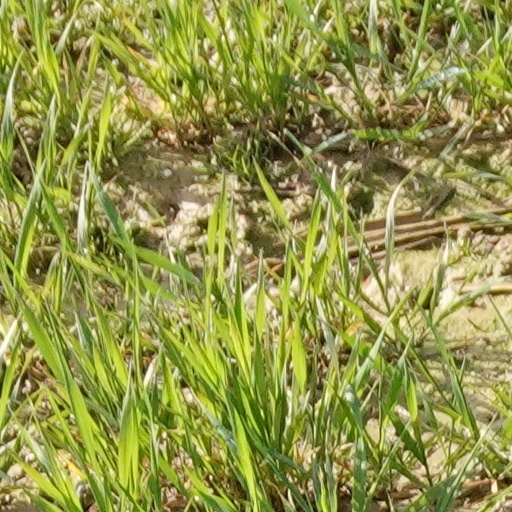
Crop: wheat